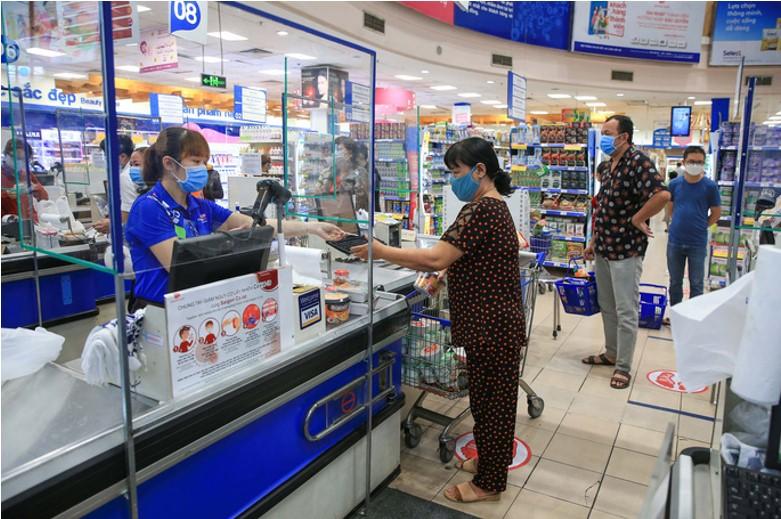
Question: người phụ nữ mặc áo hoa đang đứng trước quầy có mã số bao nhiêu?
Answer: người phụ nữ mặc áo hoa đang đứng trước quầy có mã số 08